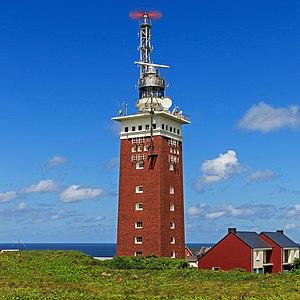
Le phare d'Héligoland est un phare actif situé sur l'île d'Heligoland, en Allemagne.